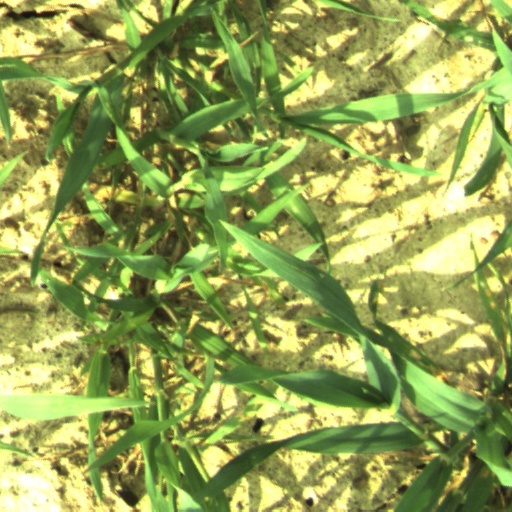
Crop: wheat